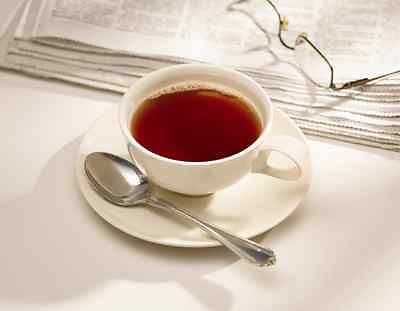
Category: kettle